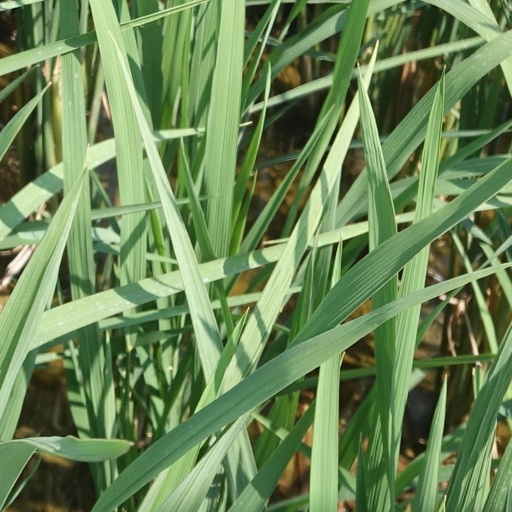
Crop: rice